On the Line (2021 film)

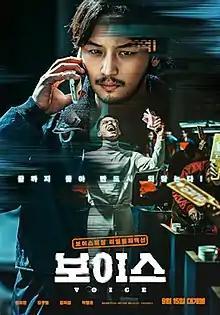
Official release poster

On the Line is a 2021 South Korean action crime film, directed by Kim Gok and Kim Sun for Sufilm Co. Ltd. Starring Byun Yo-han, Kim Mu-yeol, Kim Hee-won and Park Myung-hoon, the film revolves around Seo-joon, a victim of voice phishing, who penetrates the perpetrators' organization in China to recover the money.